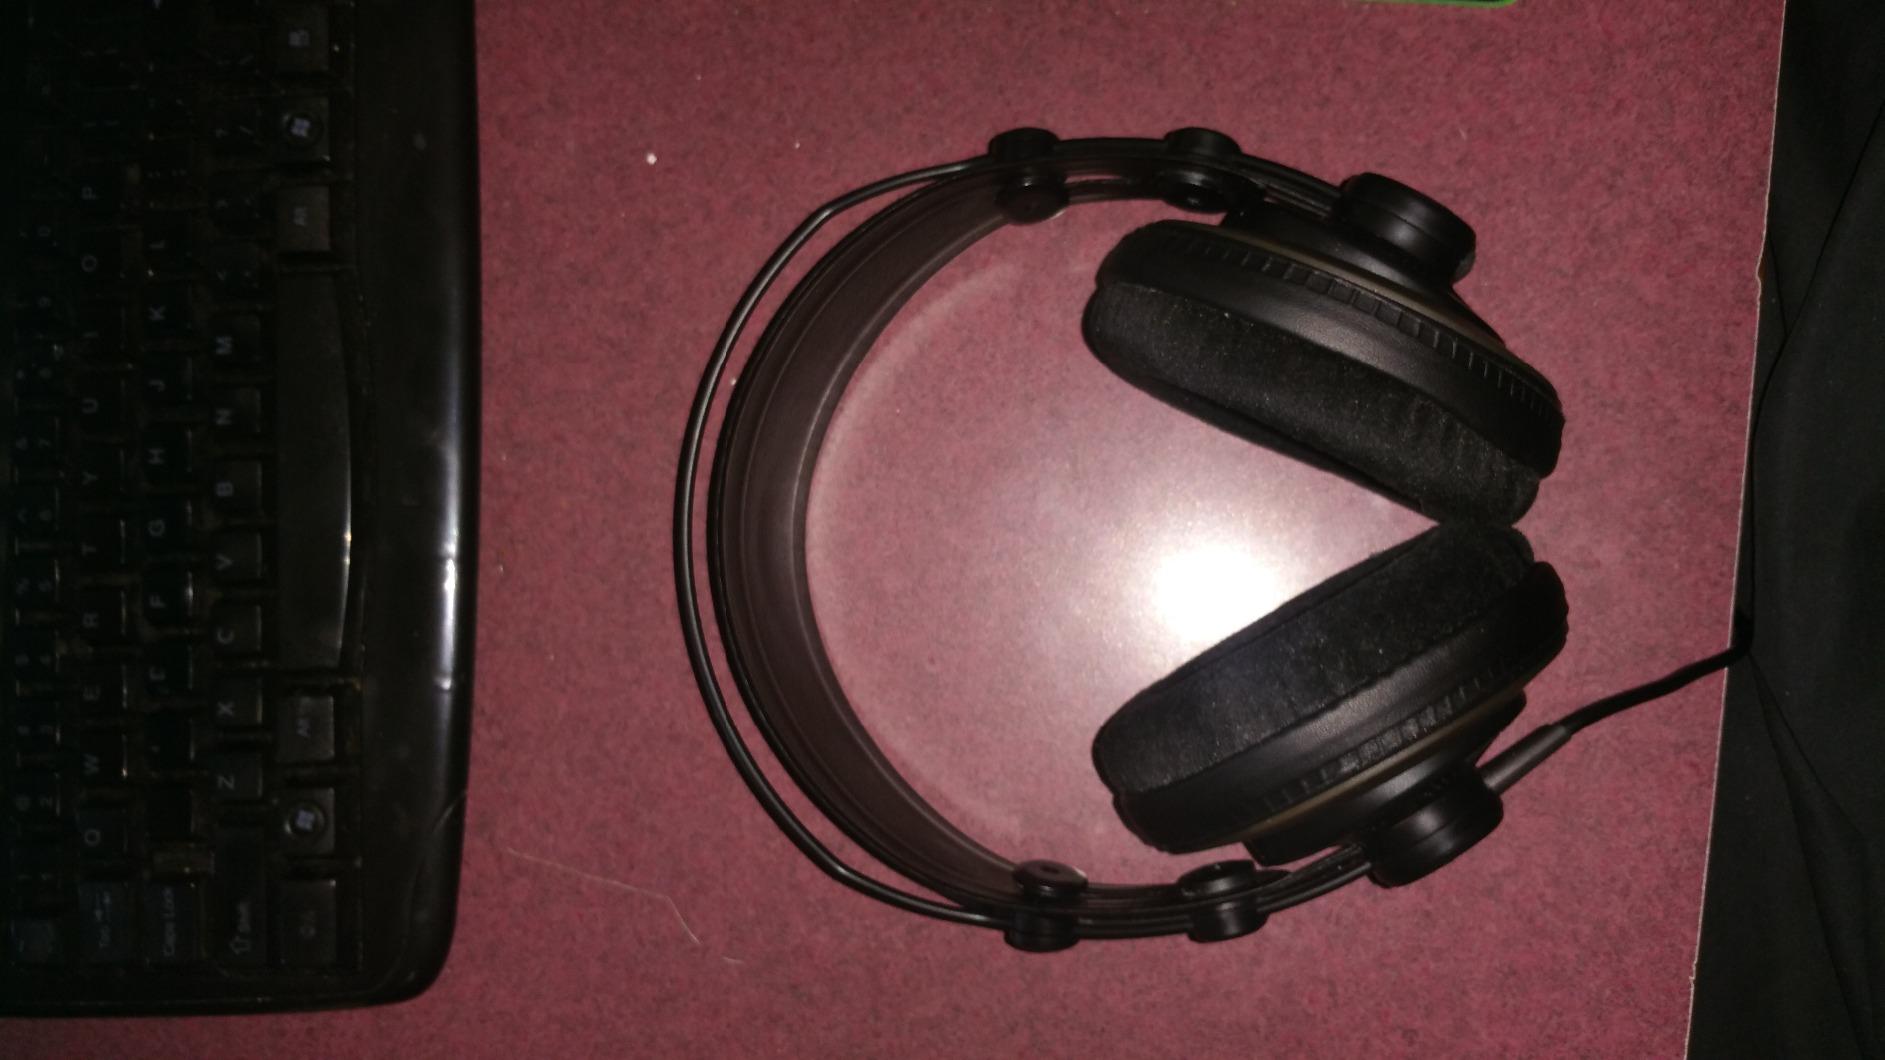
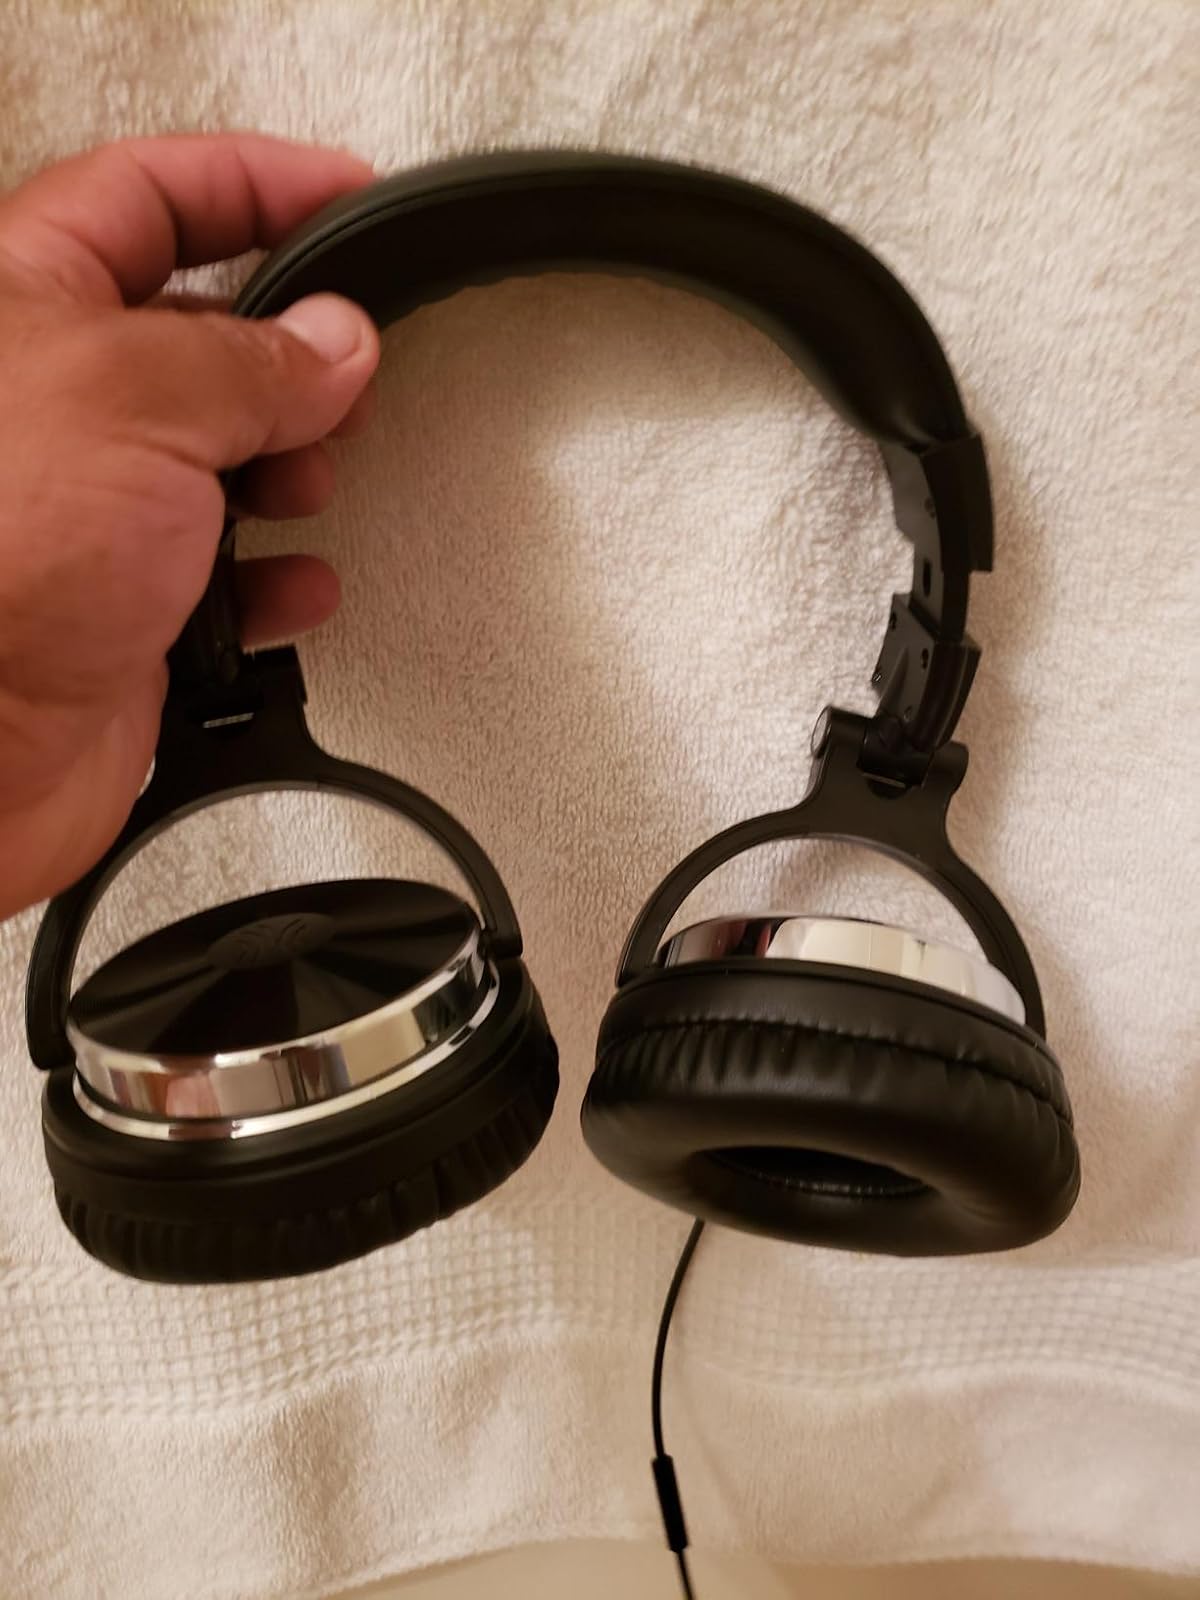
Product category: headphones
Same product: no